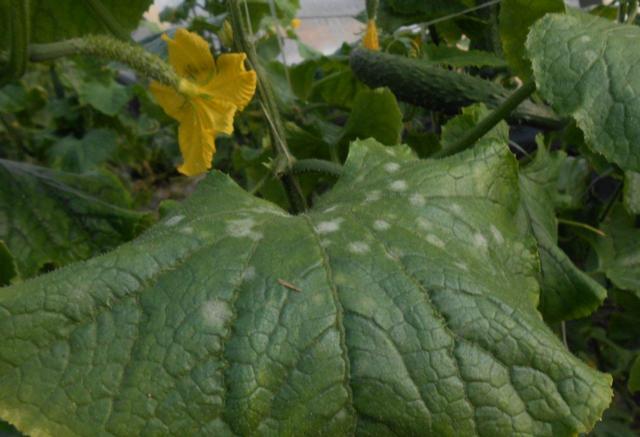
Plant: Cucumber
Disease: cucumber powdery mildew